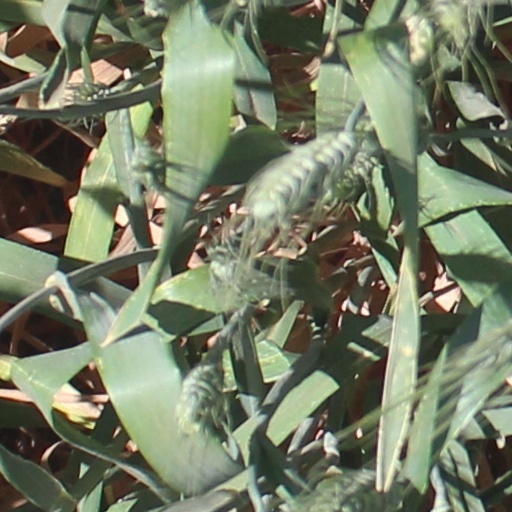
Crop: wheat